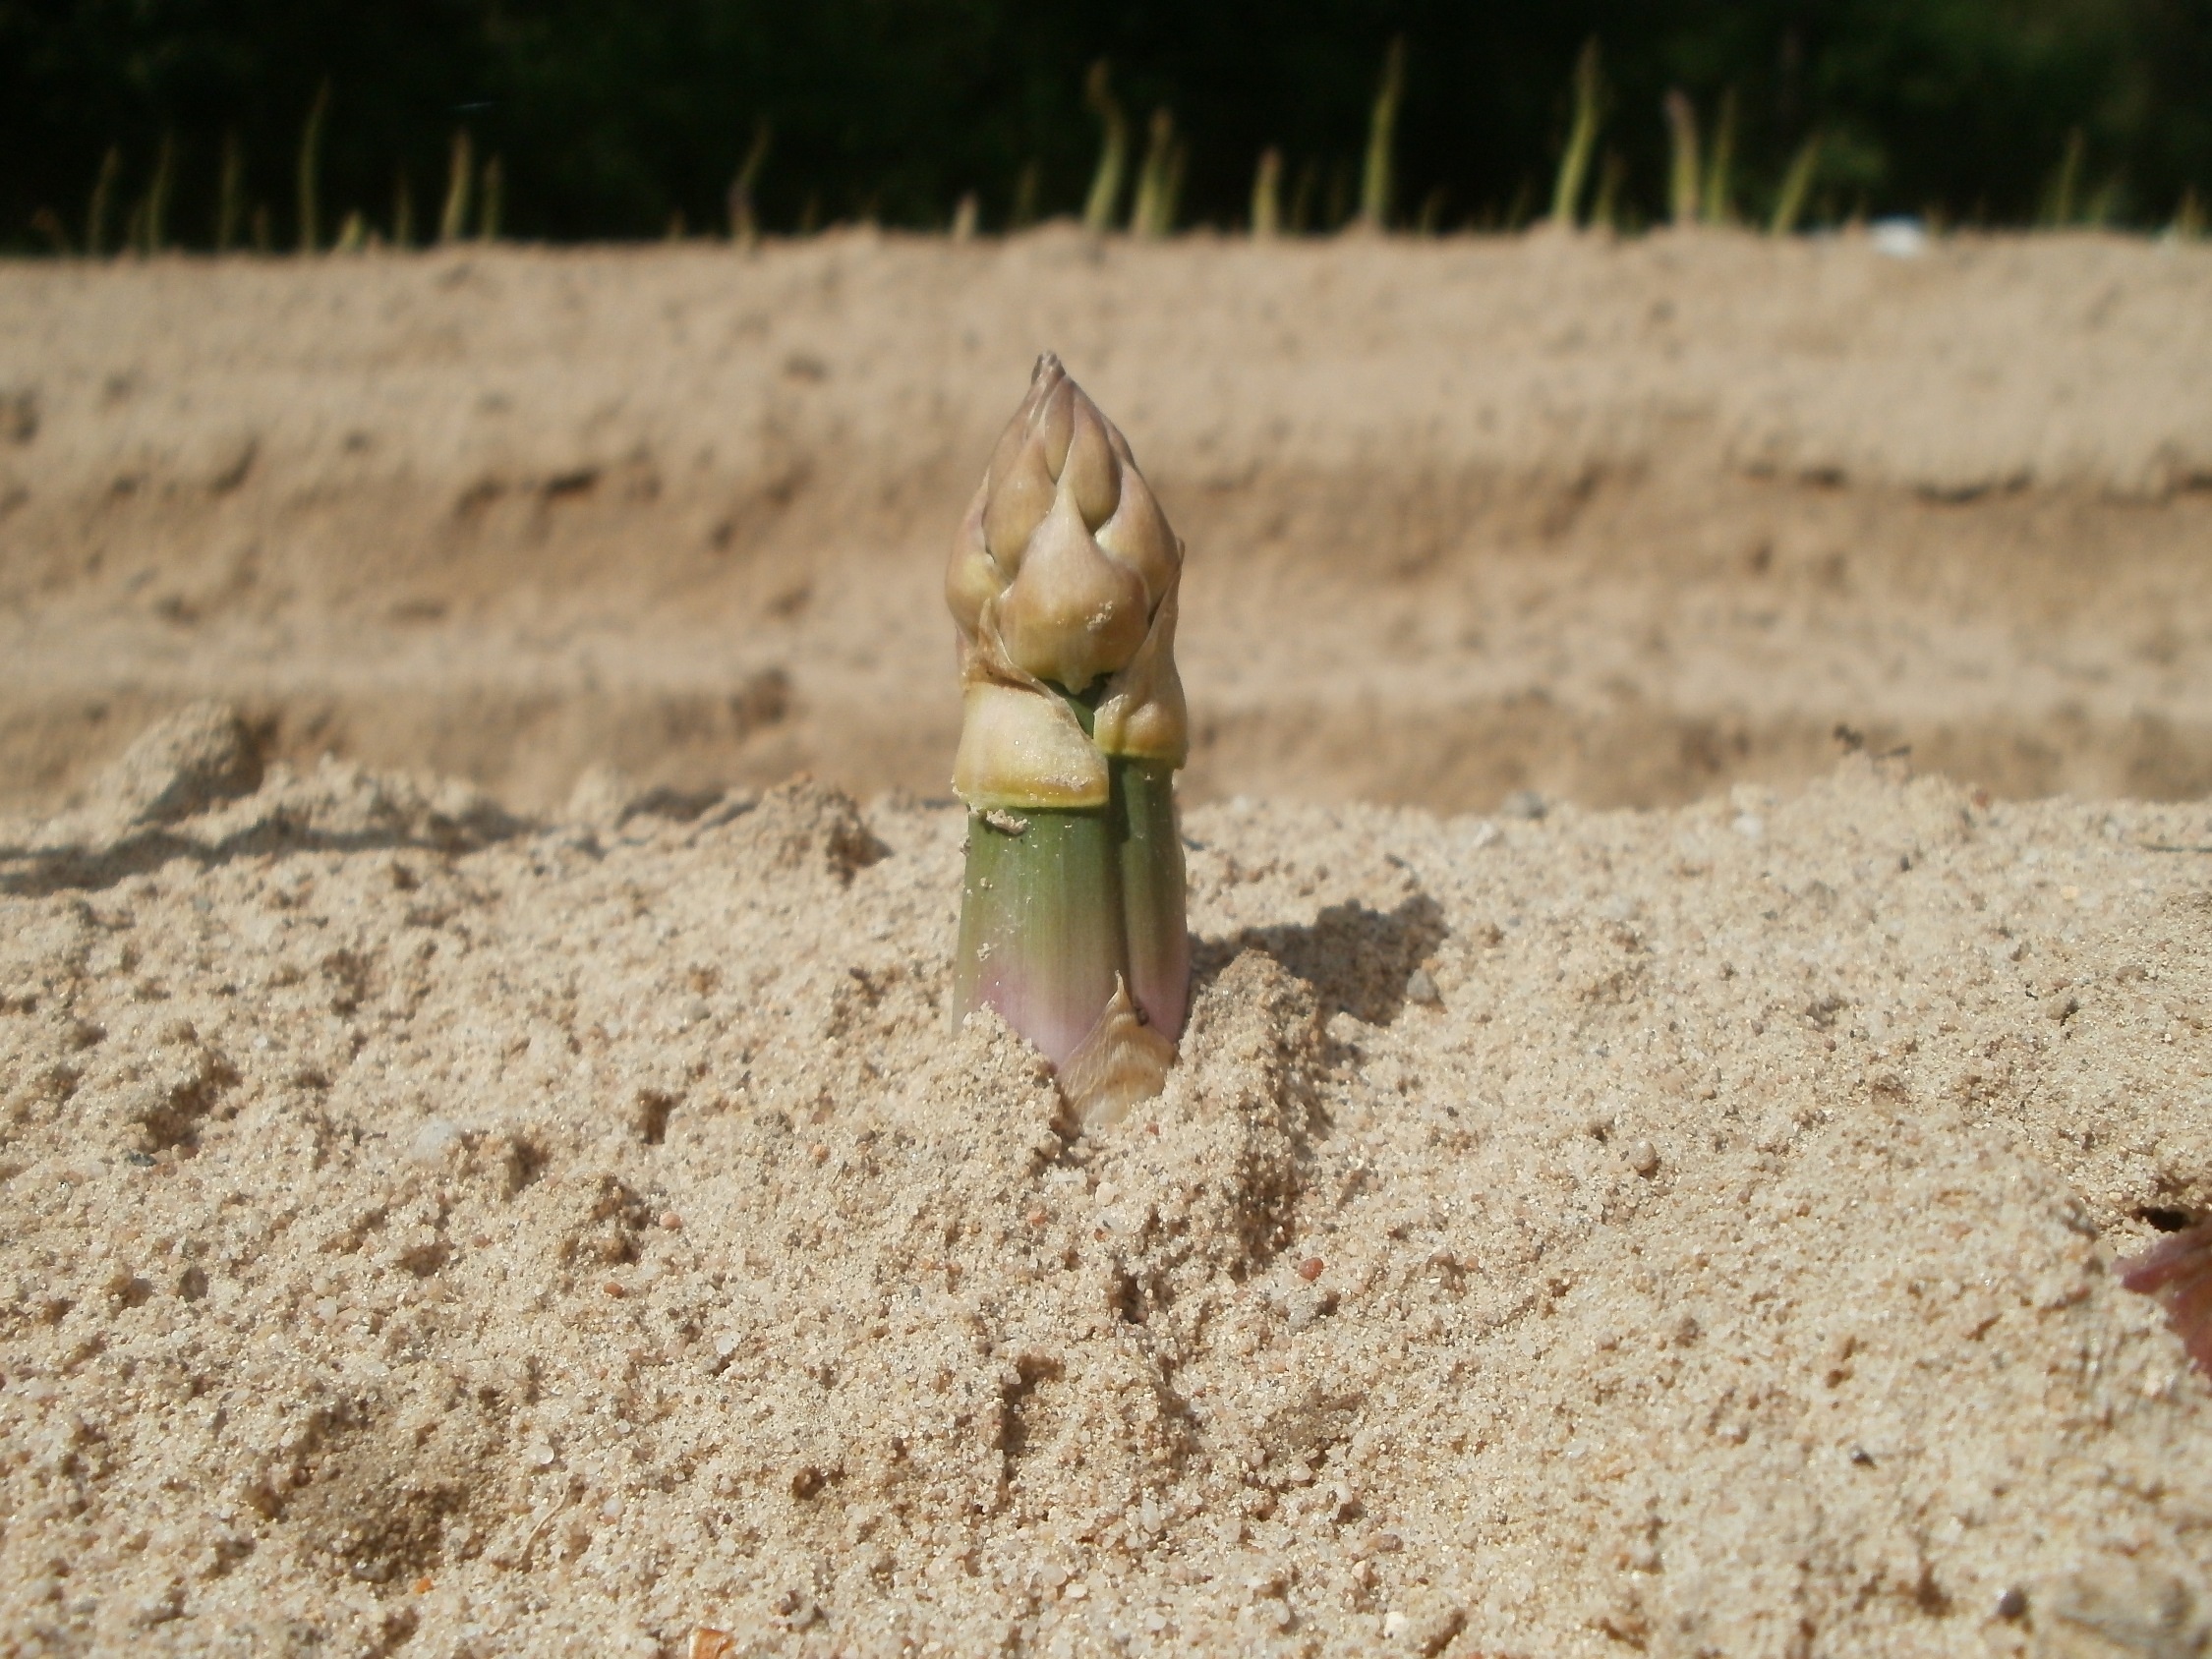
nature, sand, plant, field, wildlife, produce, vegetable, crop, soil, head, asparagus, organic, poking out